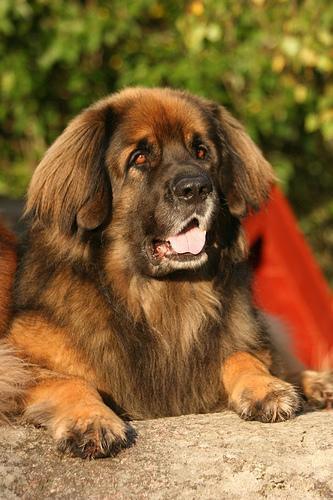
Leonberg